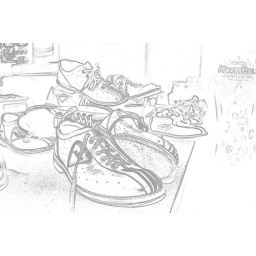
nasty ass shoes in white